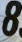
Number: 8